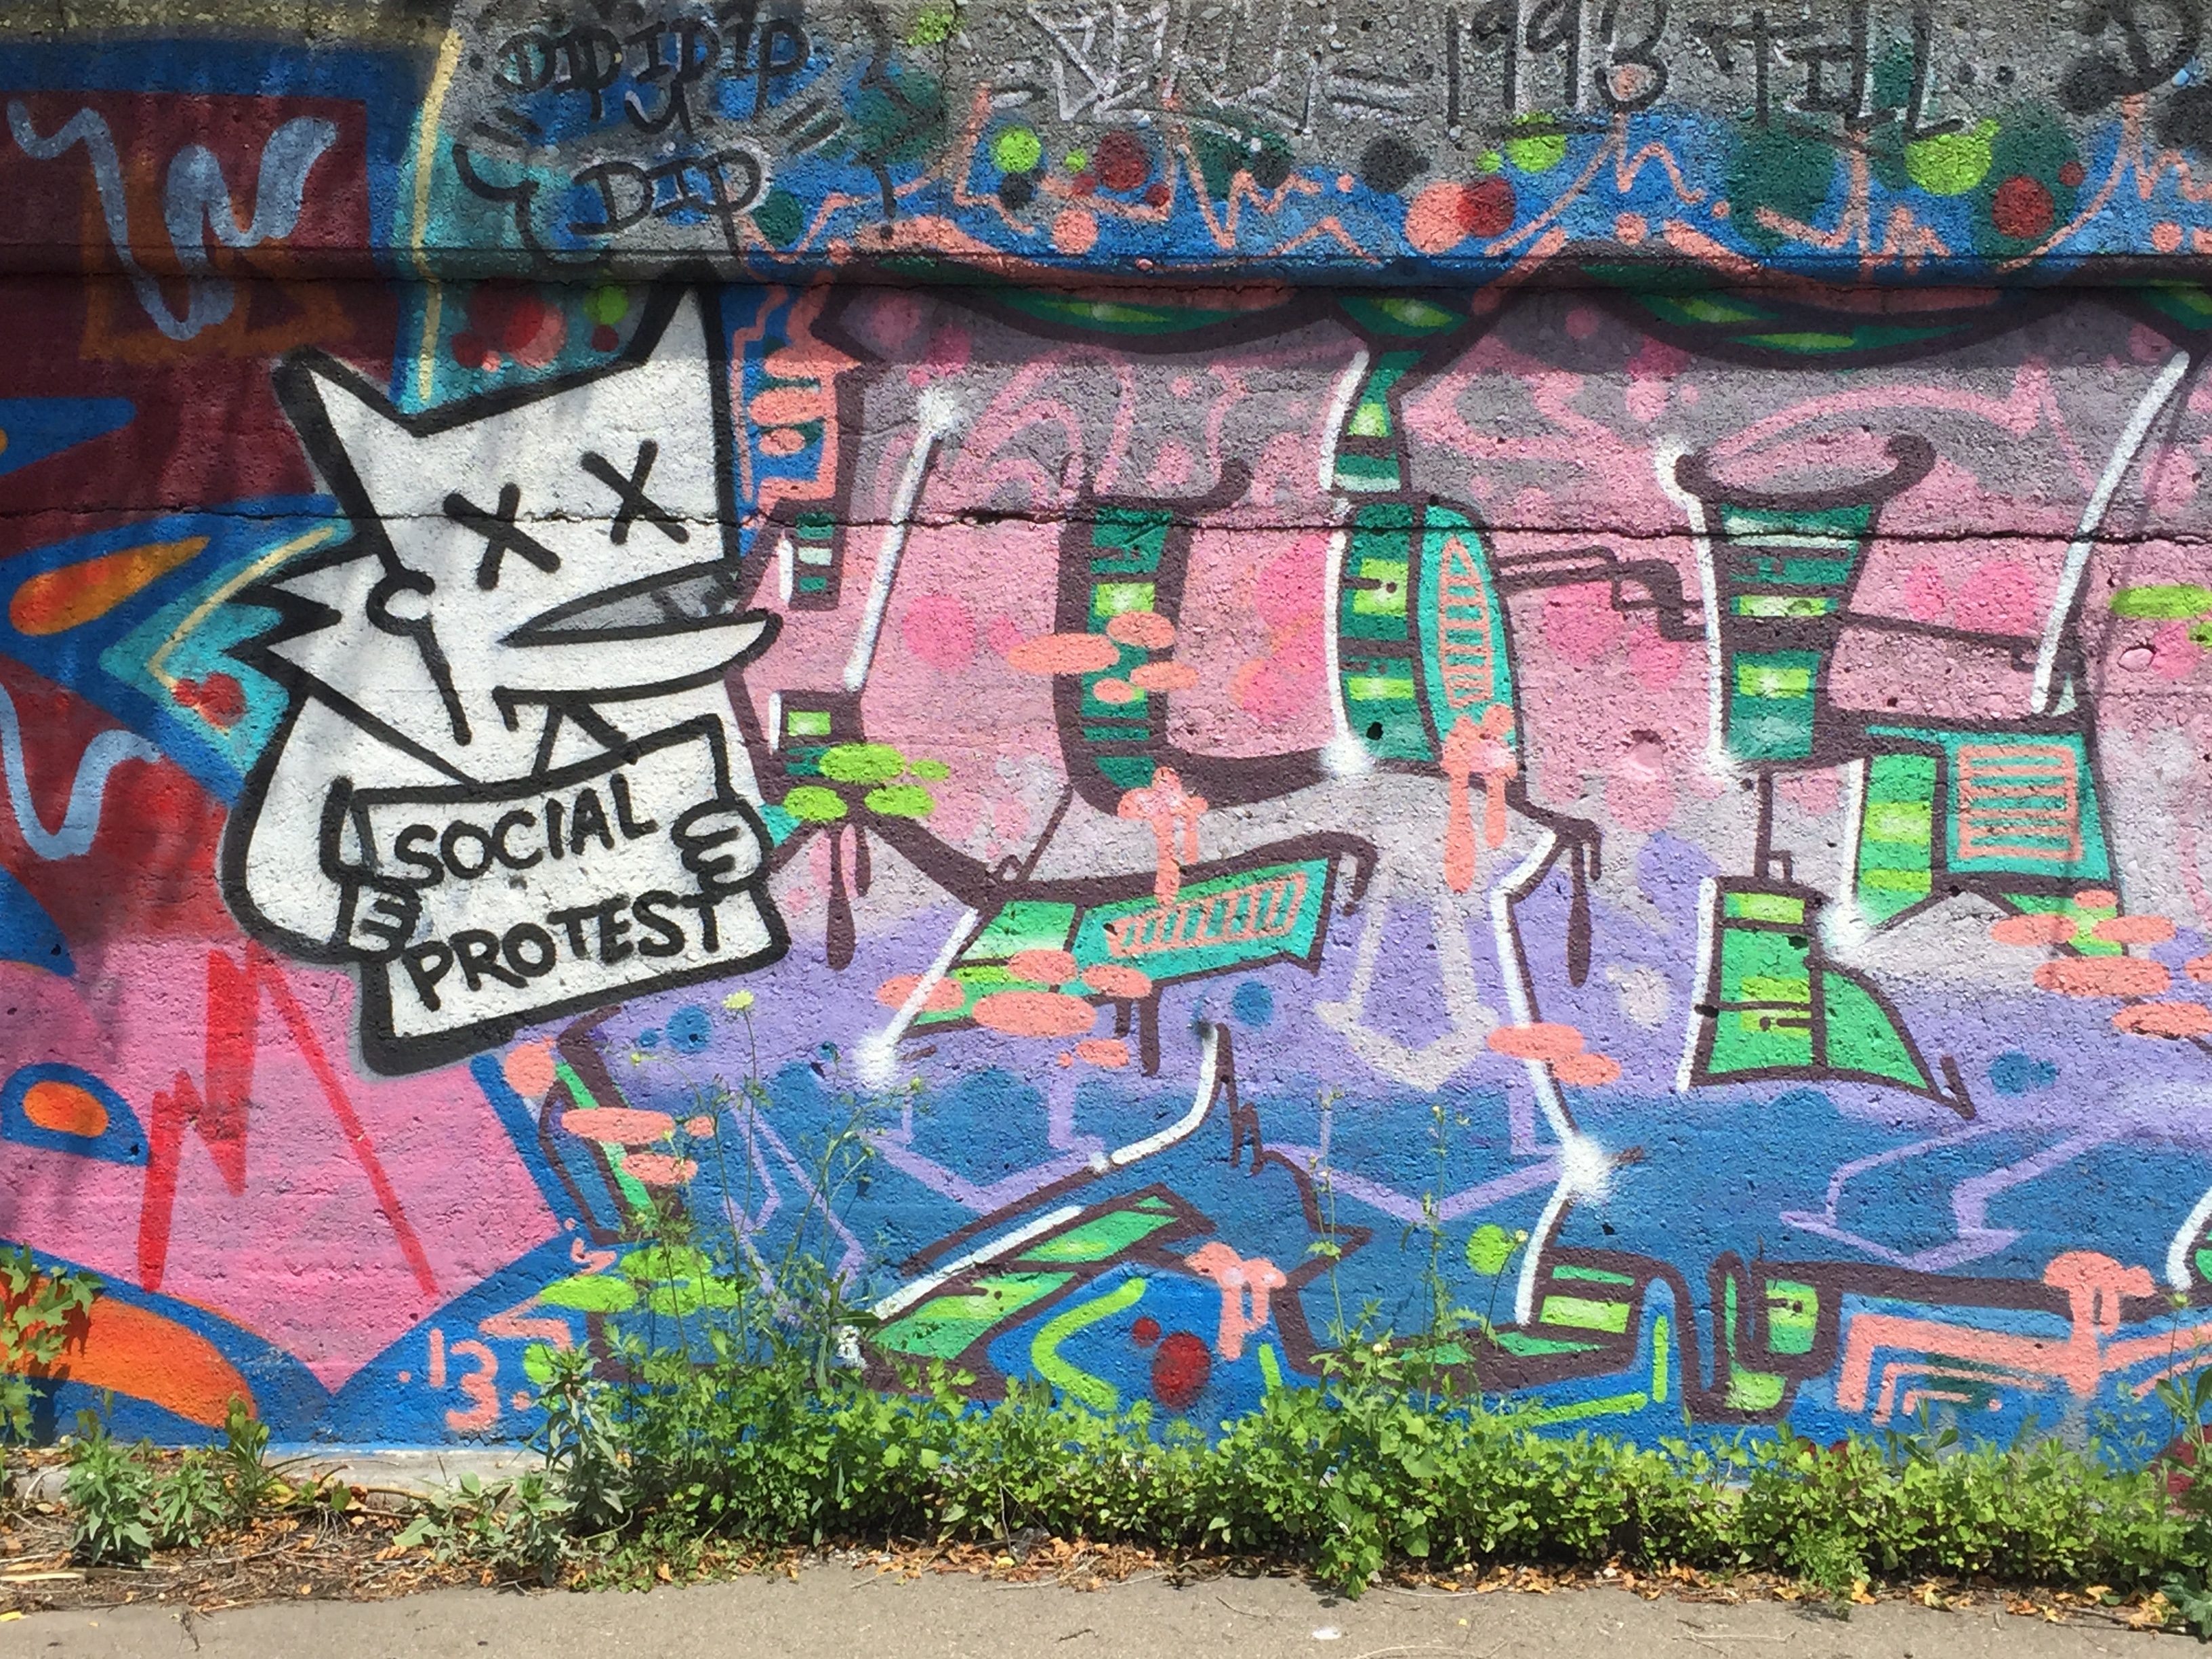
urban, wall, underground, spray, artistic, artist, paint, colorful, graffiti, art, vandalism, mural, culture, detroit, graffiti art, taggers, detroit graffiti, urban area